Edwin Long

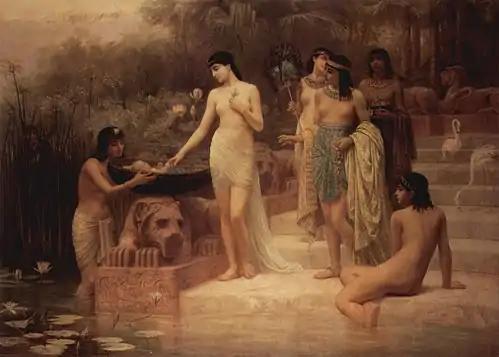
"The Discovery of Moses" (1886)

Long died from pneumonia resulting from influenza, at his home, "Kelston" in Netherhall Gardens, Hampstead, on 15 May 1891, in his sixty-second year. He was buried in West Hampstead Cemetery. The will signed by him on the day of his death was the subject of a lawsuit, to which his relatives were parties, but the matter in dispute was amicably settled.